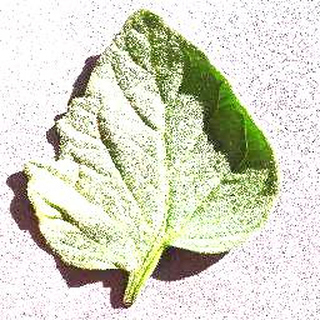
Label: healthy_tomato